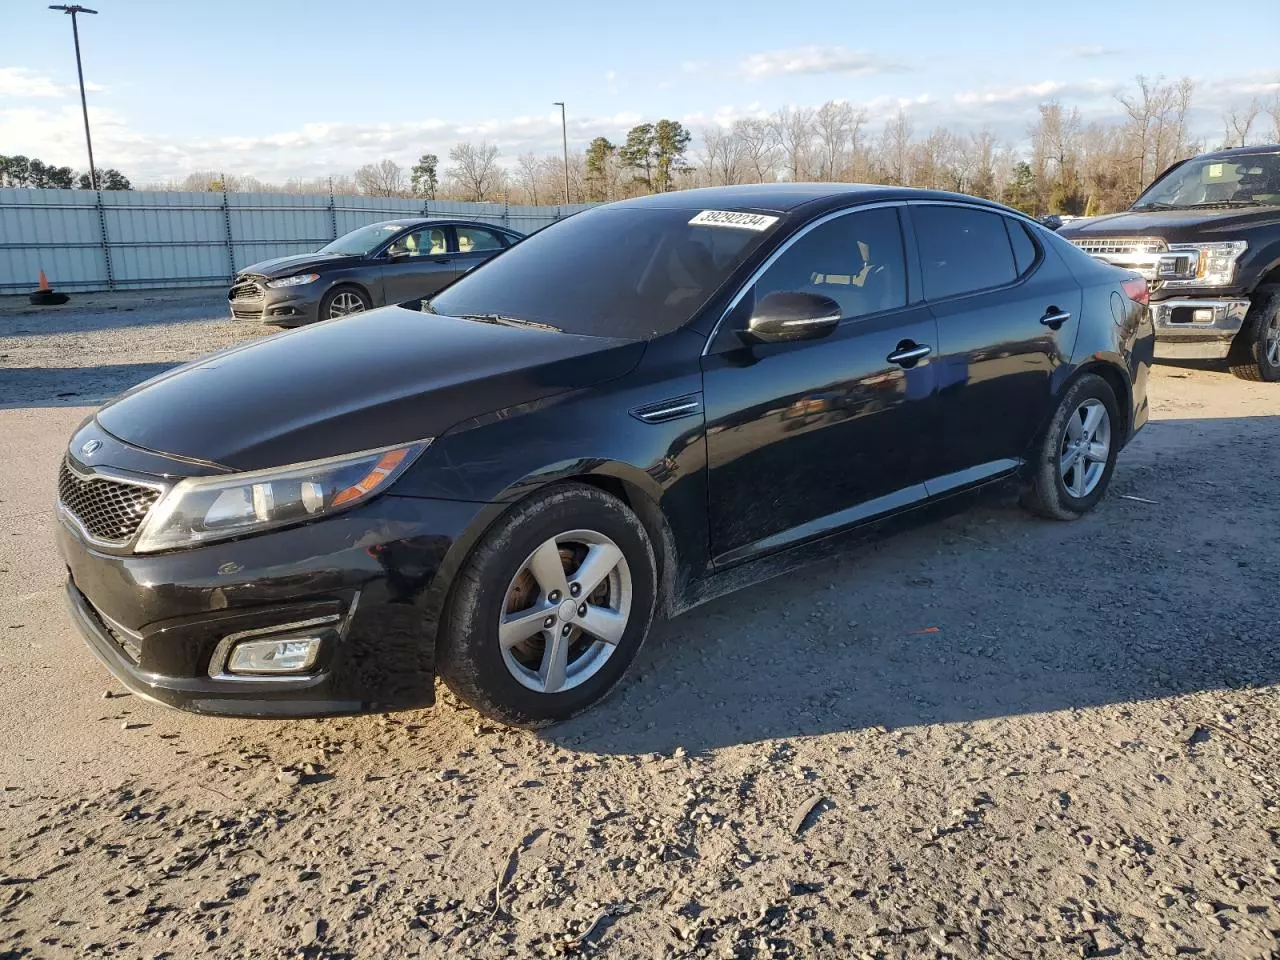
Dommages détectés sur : pare-choc avant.
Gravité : mineur